Antonio Cassano

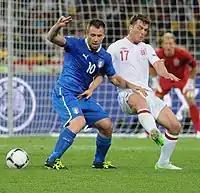
Cassano (left) at UEFA Euro 2012.

Lippi returned as coach for the 2010 World Cup qualification campaign and did not select Cassano during the qualifying matches or the 2010 World Cup finals. After a two-year absence from the "Azzurri", and following widespread criticism from the media towards Lippi about his exclusion from the World Cup squad, Cassano was readmitted into the squad on 6 August 2010 by new head coach Cesare Prandelli for his first game in charge of the team, a friendly match against the Ivory Coast played on 10 August at Upton Park, London. Almost a month later, in Italy's Euro 2012 qualifier played in Estonia, Cassano scored the tying goal in a 1–2 away victory and also assisted Leonardo Bonucci's second goal with a back-heel. Cassano scored a long-range goal from just outside the box in Italy's 5–0 qualifying win over the Faroe Islands. He scored again against Estonia helping Italy secure a 3–0 win.